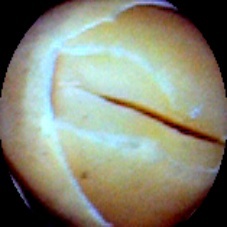
Label: Skin-damaged